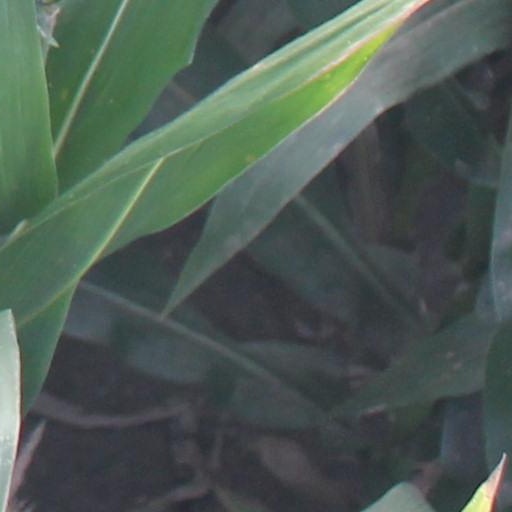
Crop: maize; corn